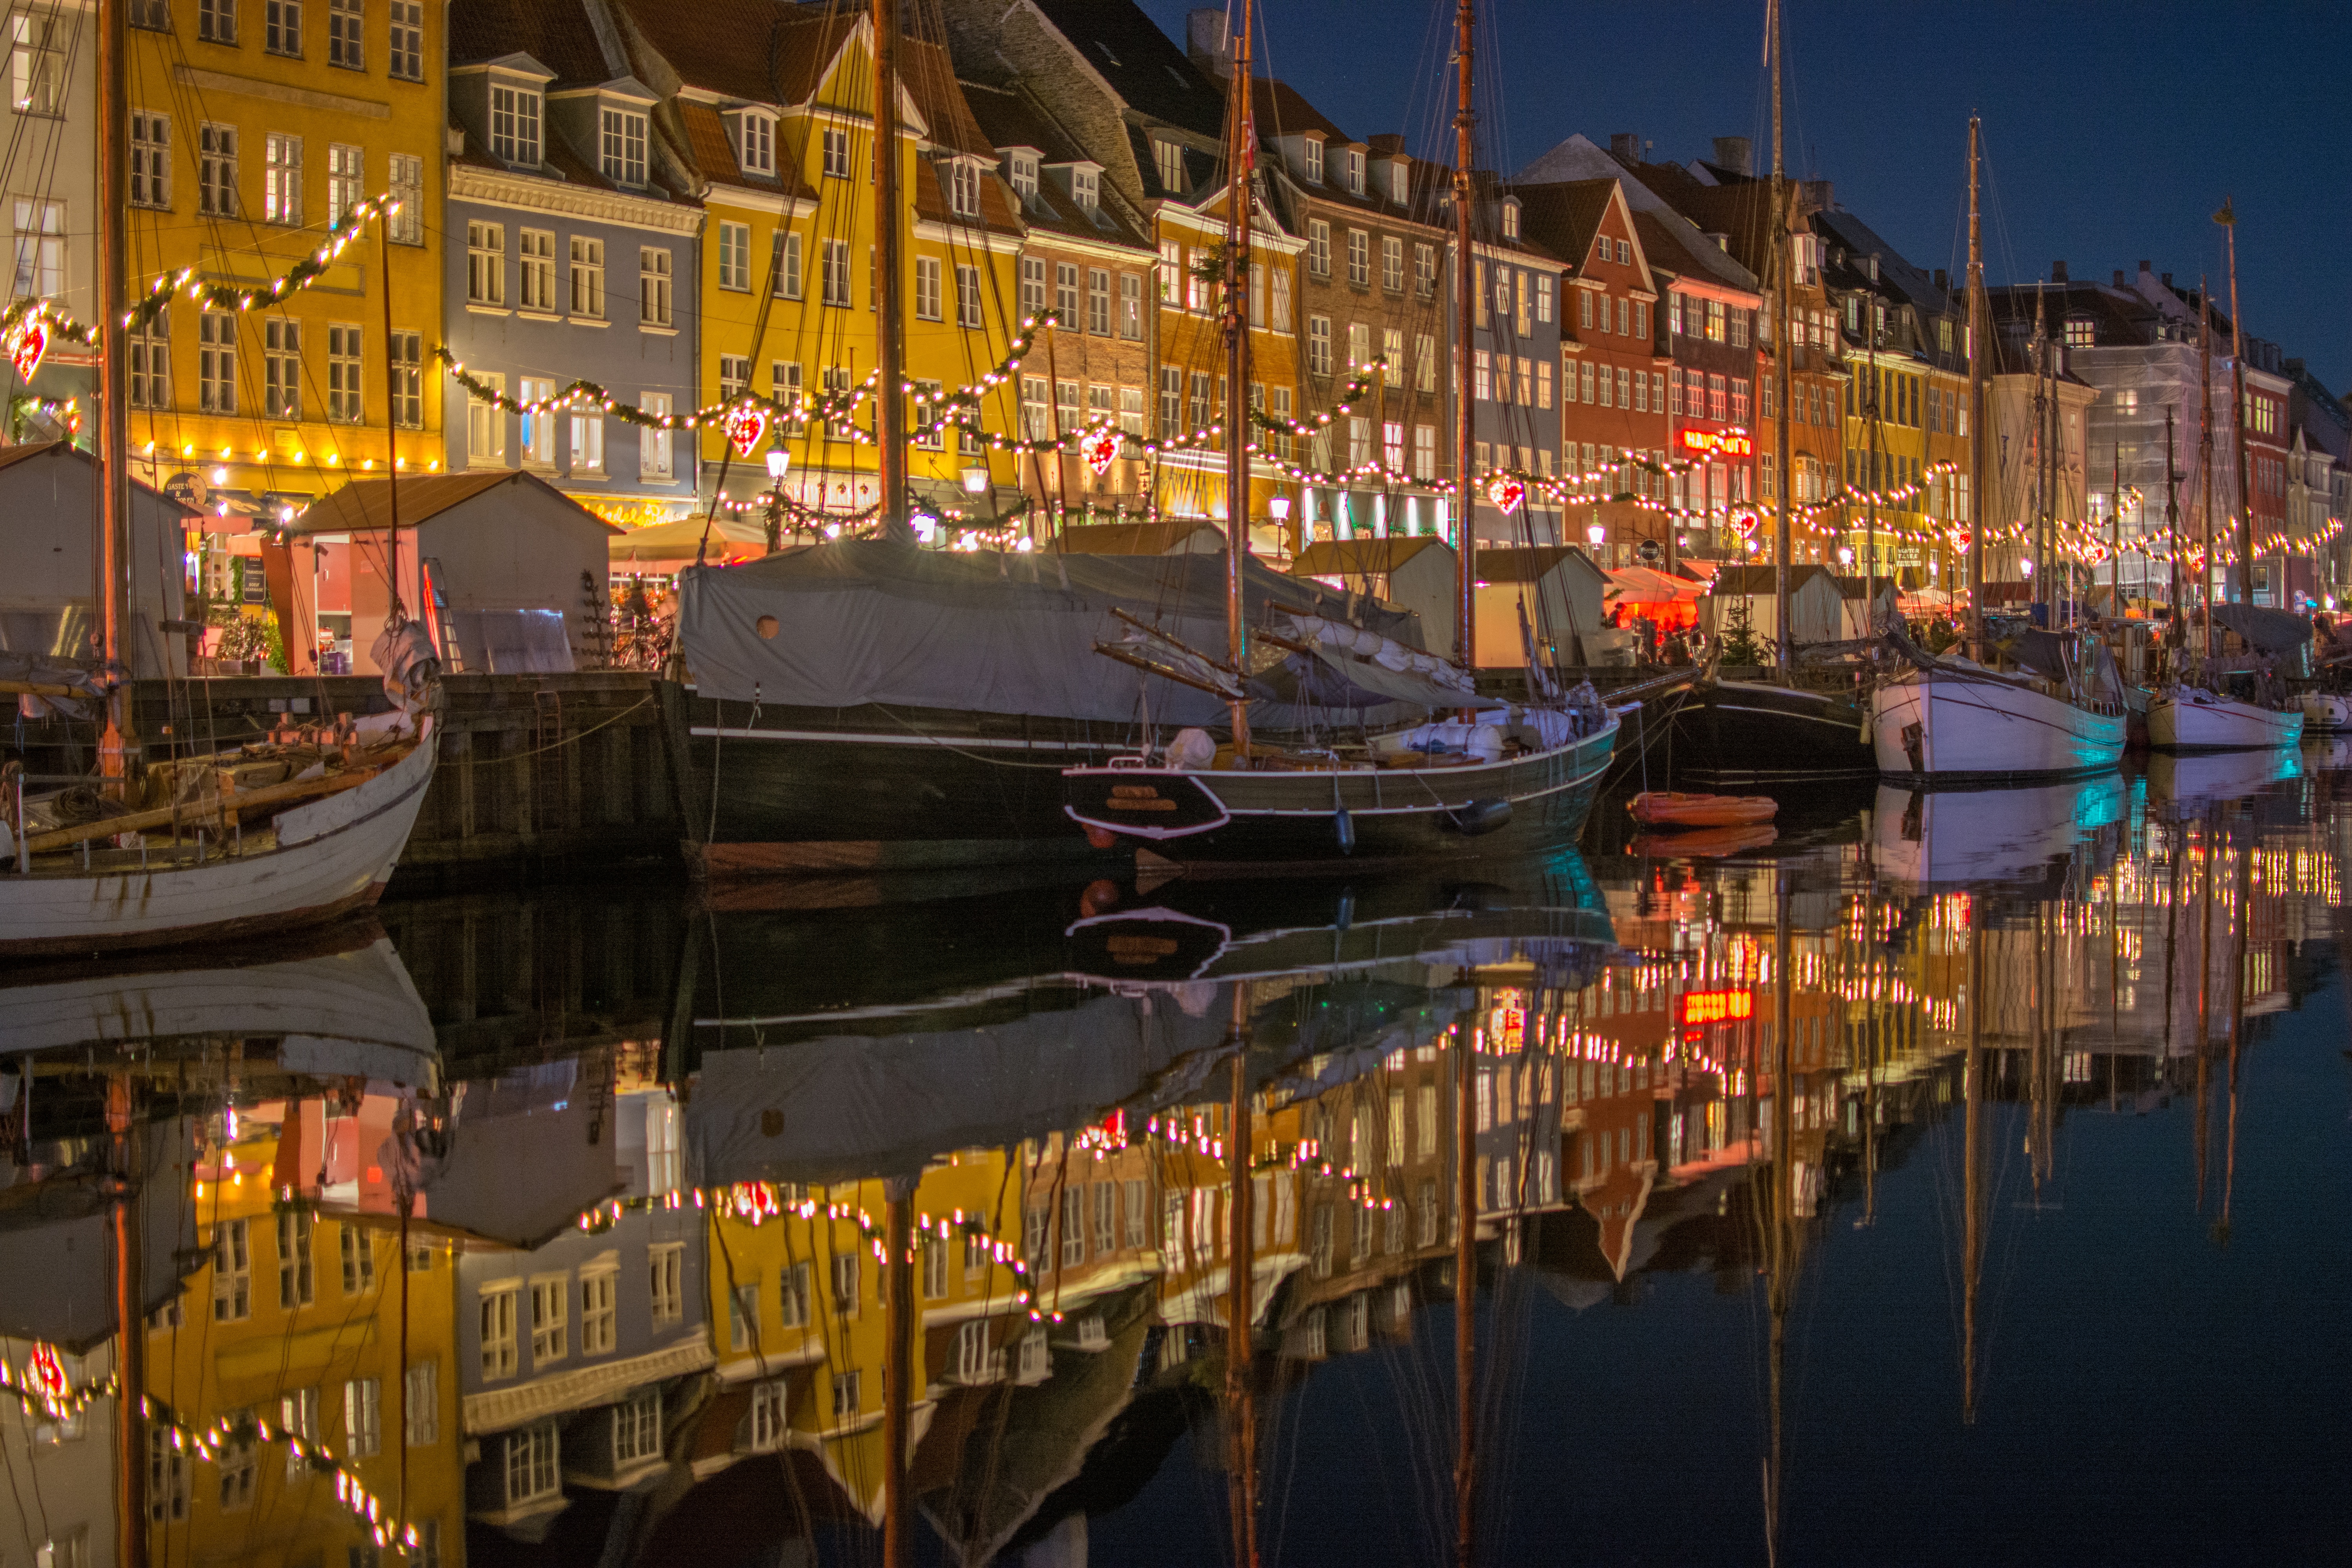
water, dock, boat, night, canal, cityscape, evening, reflection, vehicle, waterway, metropolis